Freddie de Guingand

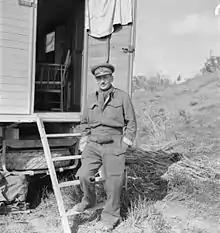
De Guingand outside Montgomery's caravan in Tripoli

After a short period as Commandant of the newly formed School of Combined Operations with the rank of lieutenant-colonel, he was posted in December 1940 to the Joint Planning Staff of General Headquarters (GHQ) Middle East Command in Cairo where he also took on the role of secretary to the Commanders-in-Chief Committee. De Guingand was involved in the planning of Operation Lustre, the despatch of a British and Allied expeditionary force to Greece in March 1941 in response to the failed Italian invasion of Greece and the looming threat of German intervention. He flew over the Aliakmon position where the British forces planned to make a stand, but this did nothing to dispel his doubts about whether the position could be held. He noted the extent of the front that would have to be held, and the ease with which a German turning movement could be executed.